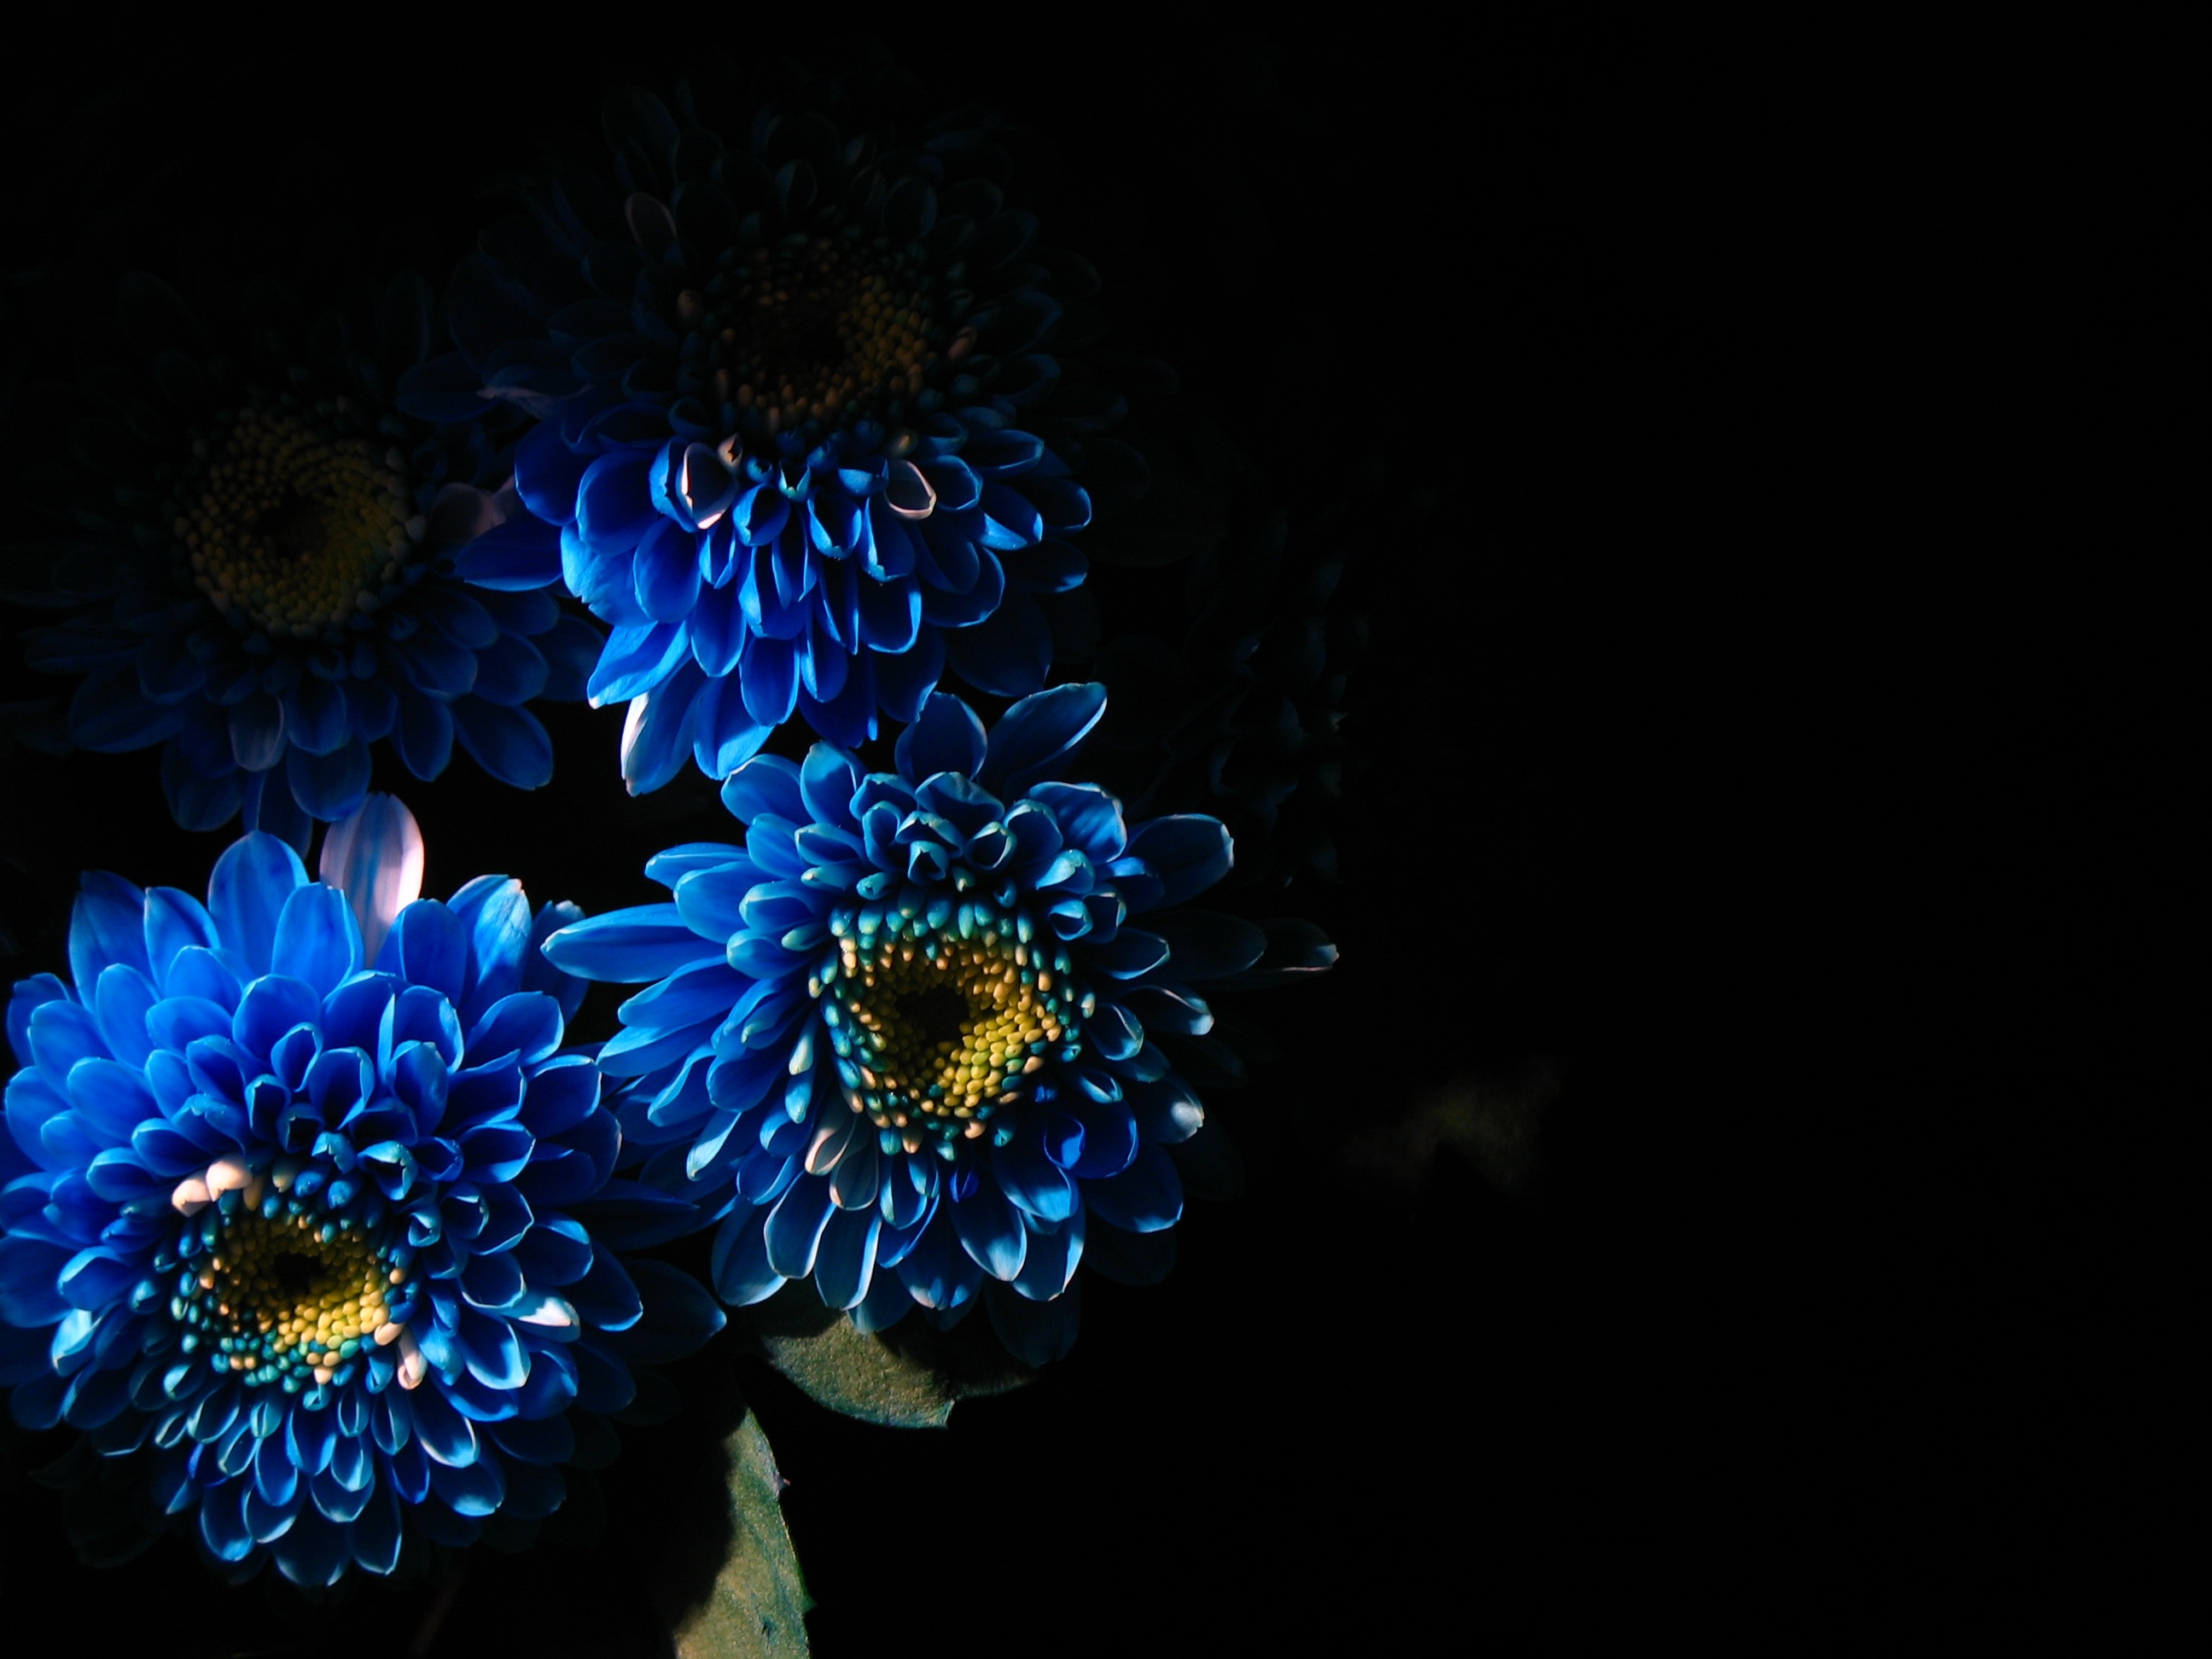
light, plant, night, flower, petal, dark, darkness, blue, black, flora, flowers, wallpaper, macro photography, flowering plant, daisy family, computer wallpaper, land plant, fractal art